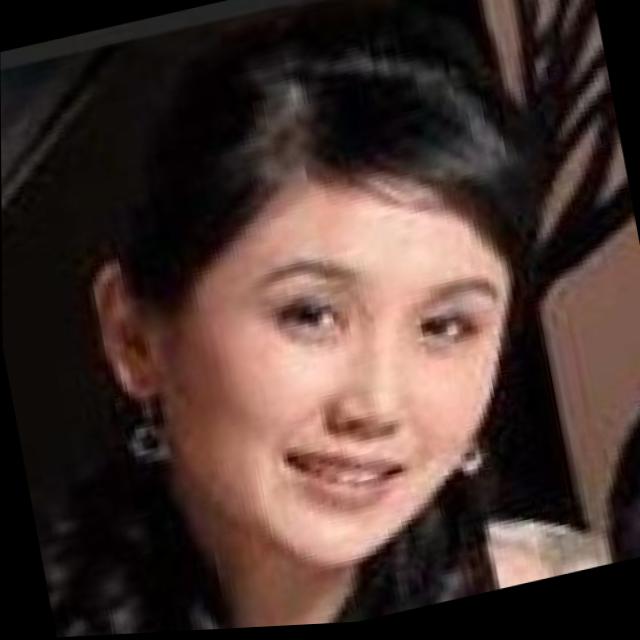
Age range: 21-44